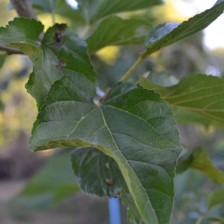
Variety: ChiangMaiBuriram60